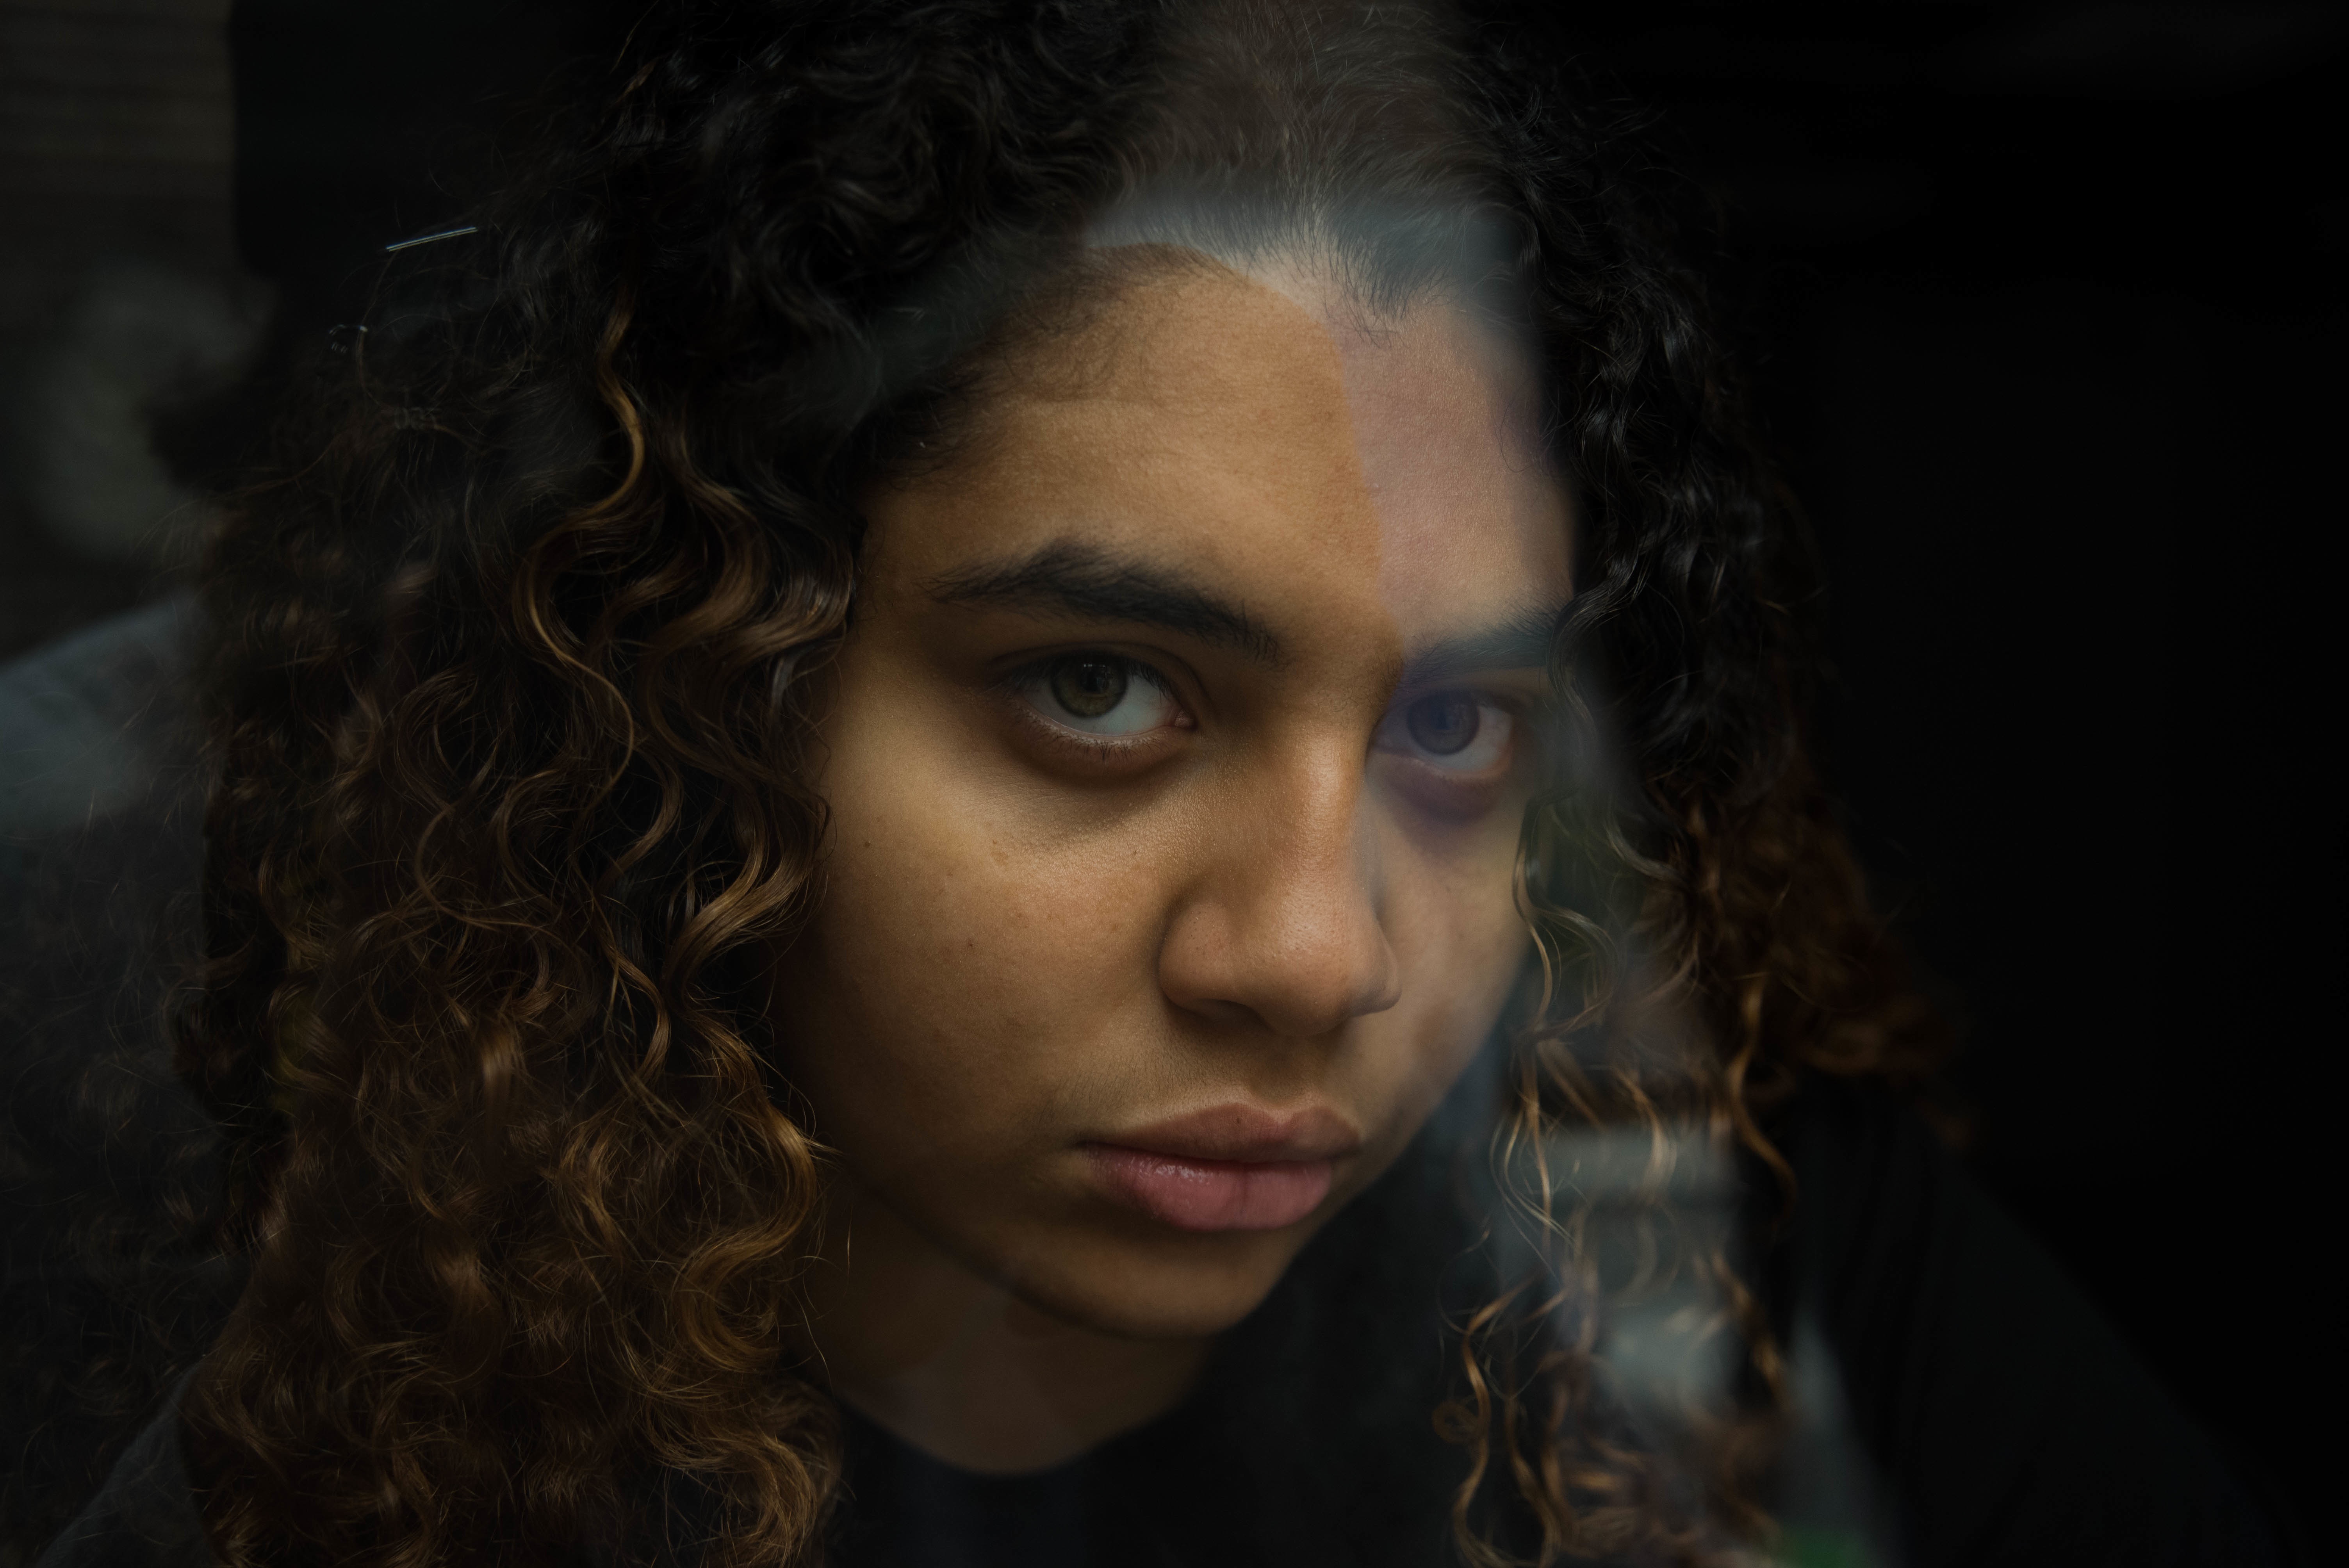
girl, portrait, model, darkness, close up, face, eye, head, beauty, photo shoot, brown hair, fictional character, portrait photography